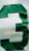
Number: 3